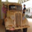
Label: truck